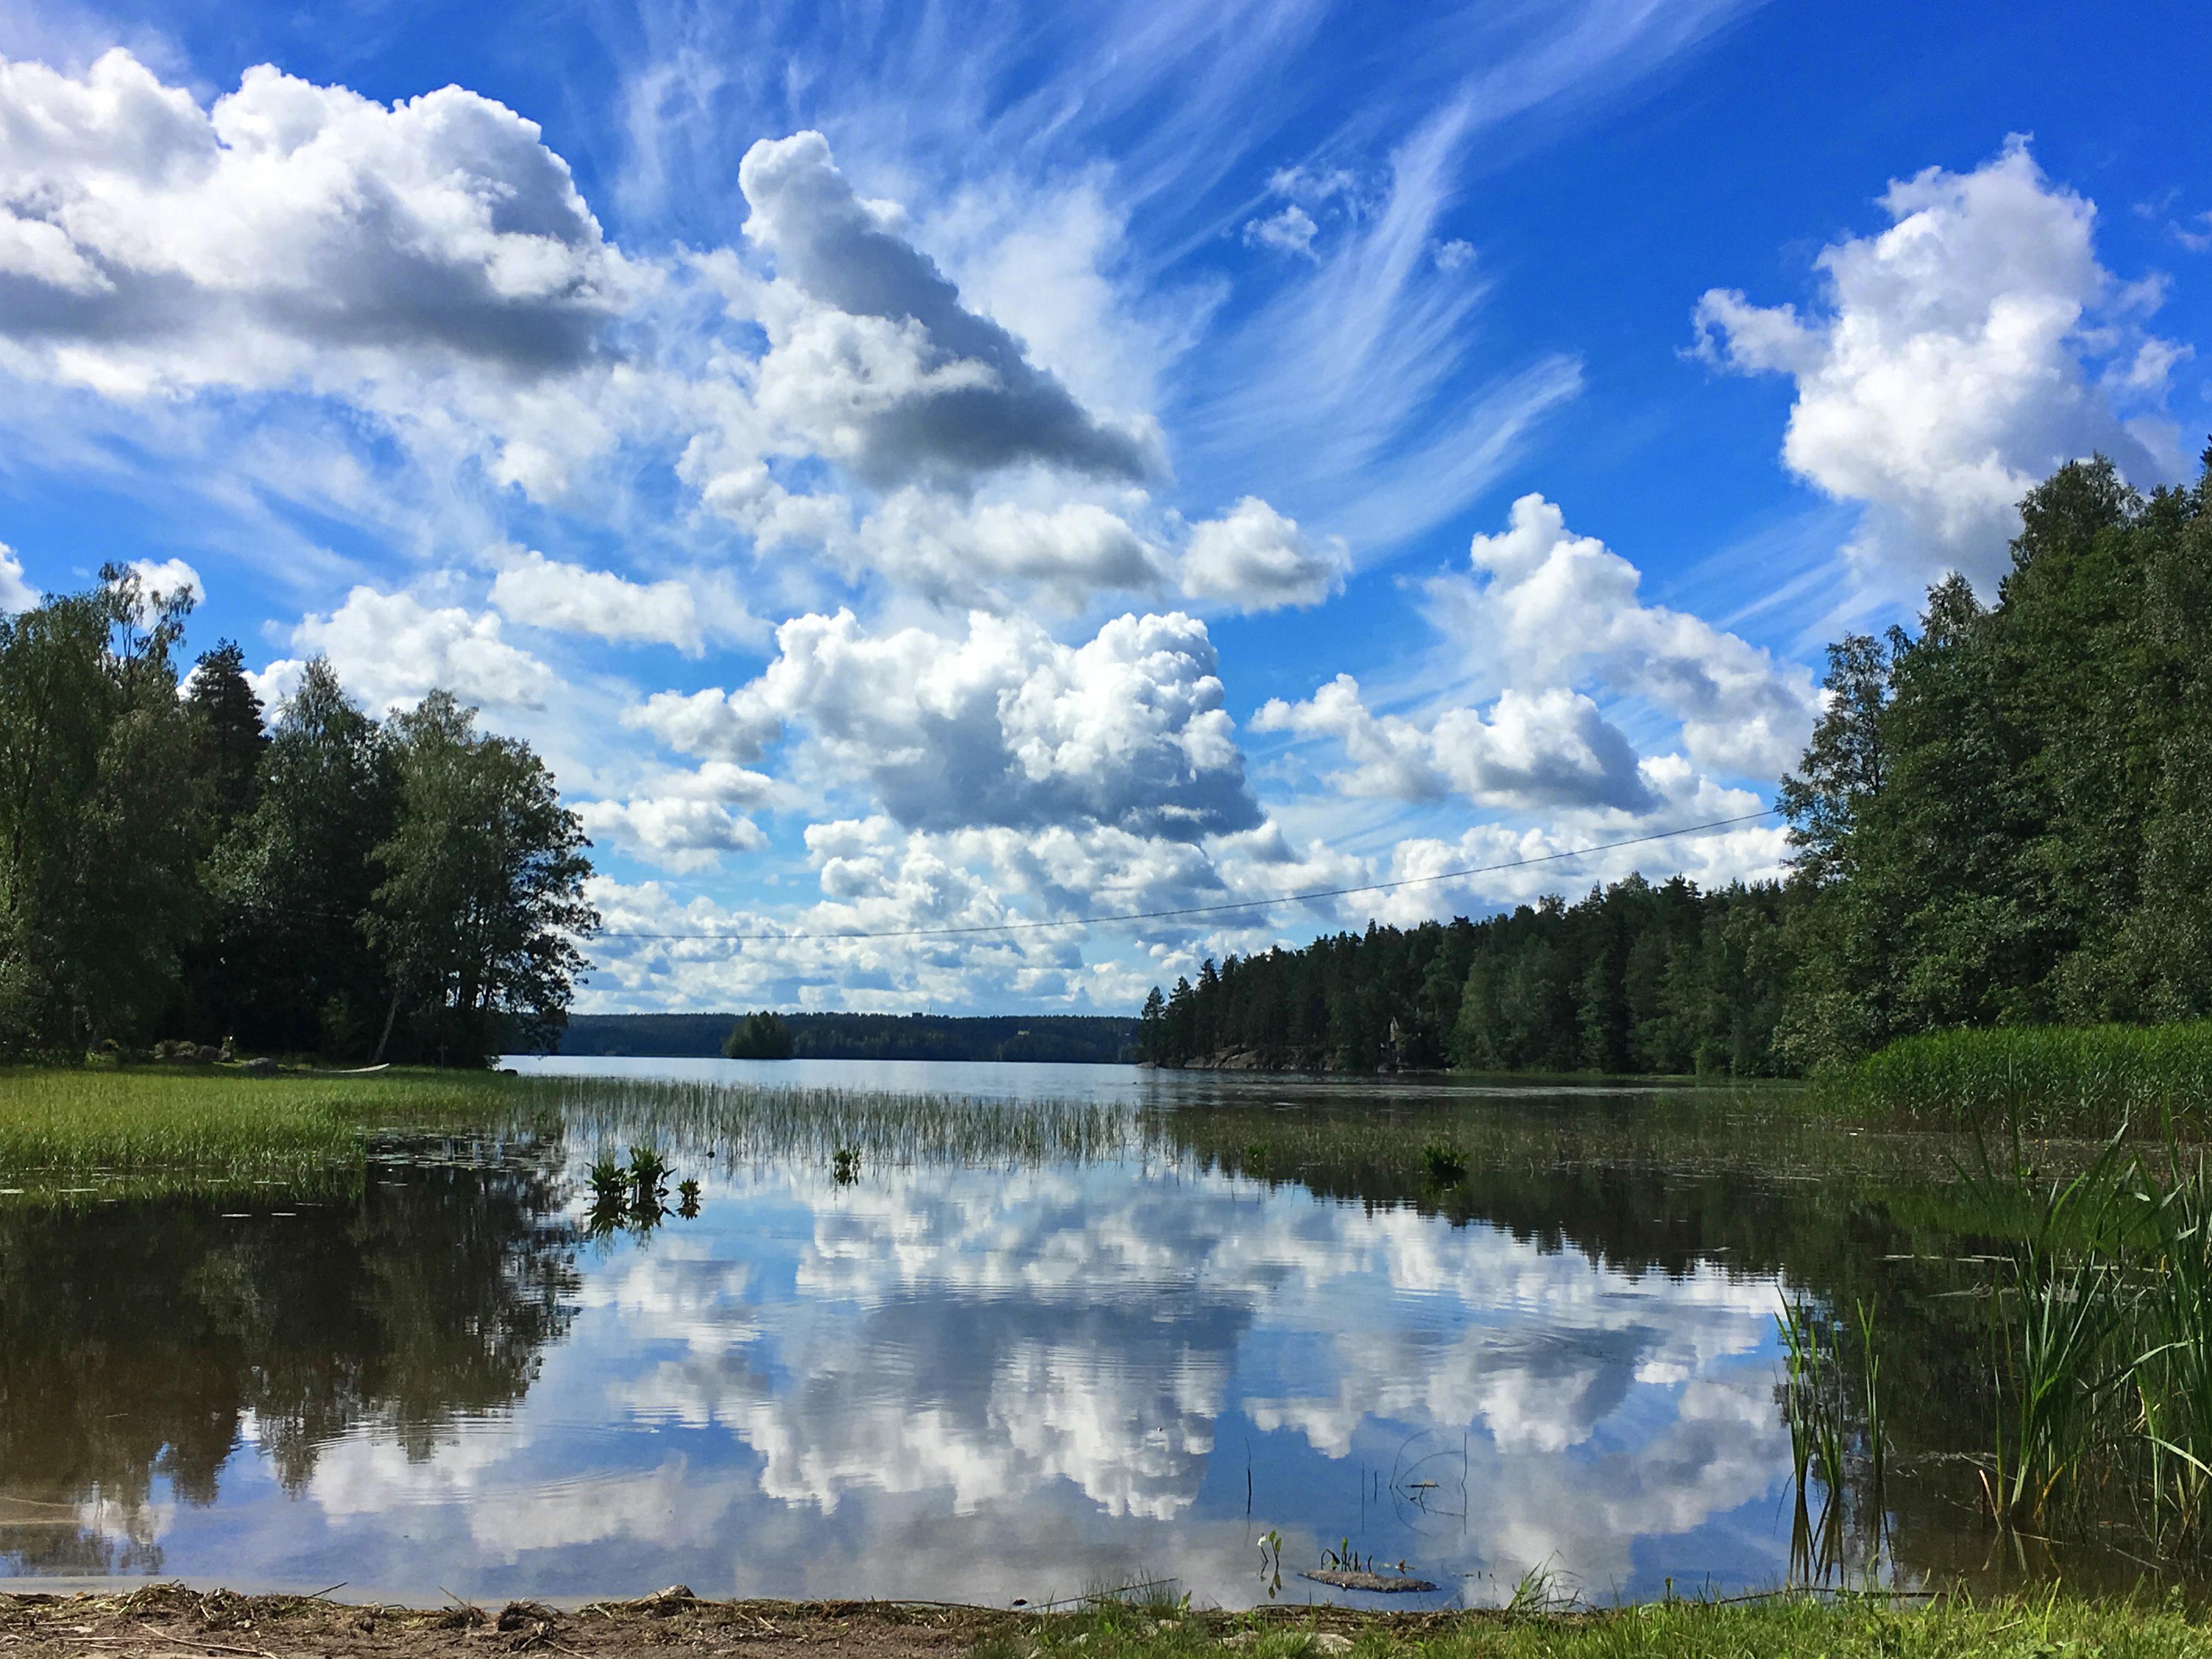
landscape, tree, water, nature, forest, wilderness, mountain, cloud, sky, meadow, lake, river, pond, reflection, blue, rest, reservoir, body of water, deserted, north, clouds, wetland, finland, mood, loch, silent, waters, ecosystem, mirroring, scandinavia